Question: What primary colors are in the picture?
Tambaya: Wane mafarin launi ne acikin  hoton?
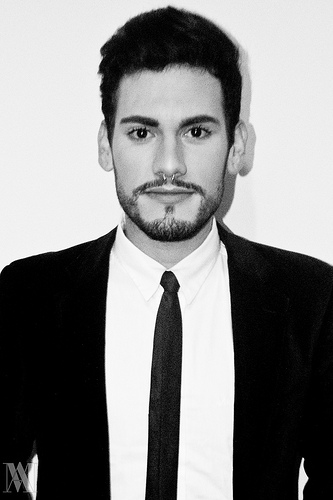
Answer: Black and white.
Amsa: Baƙi da fari.